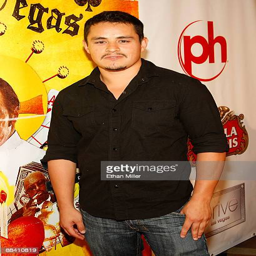
actor arrives at the film premiere held